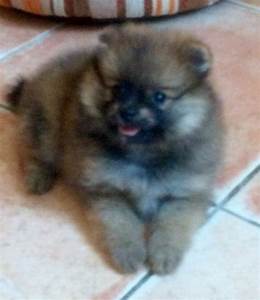
Label: cane